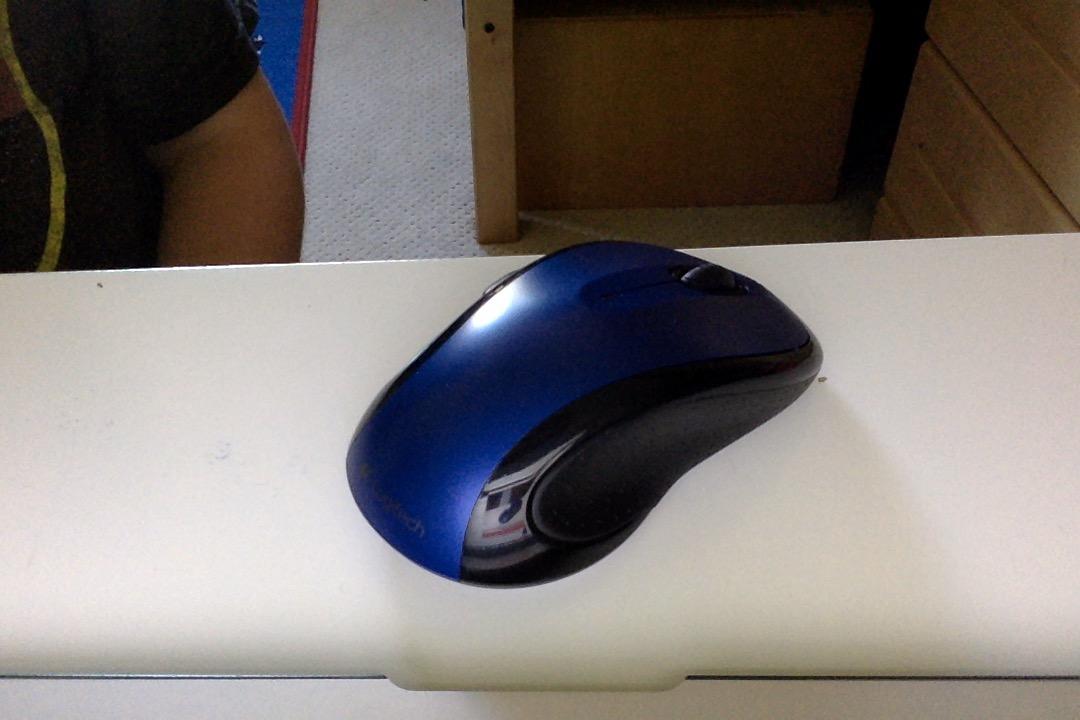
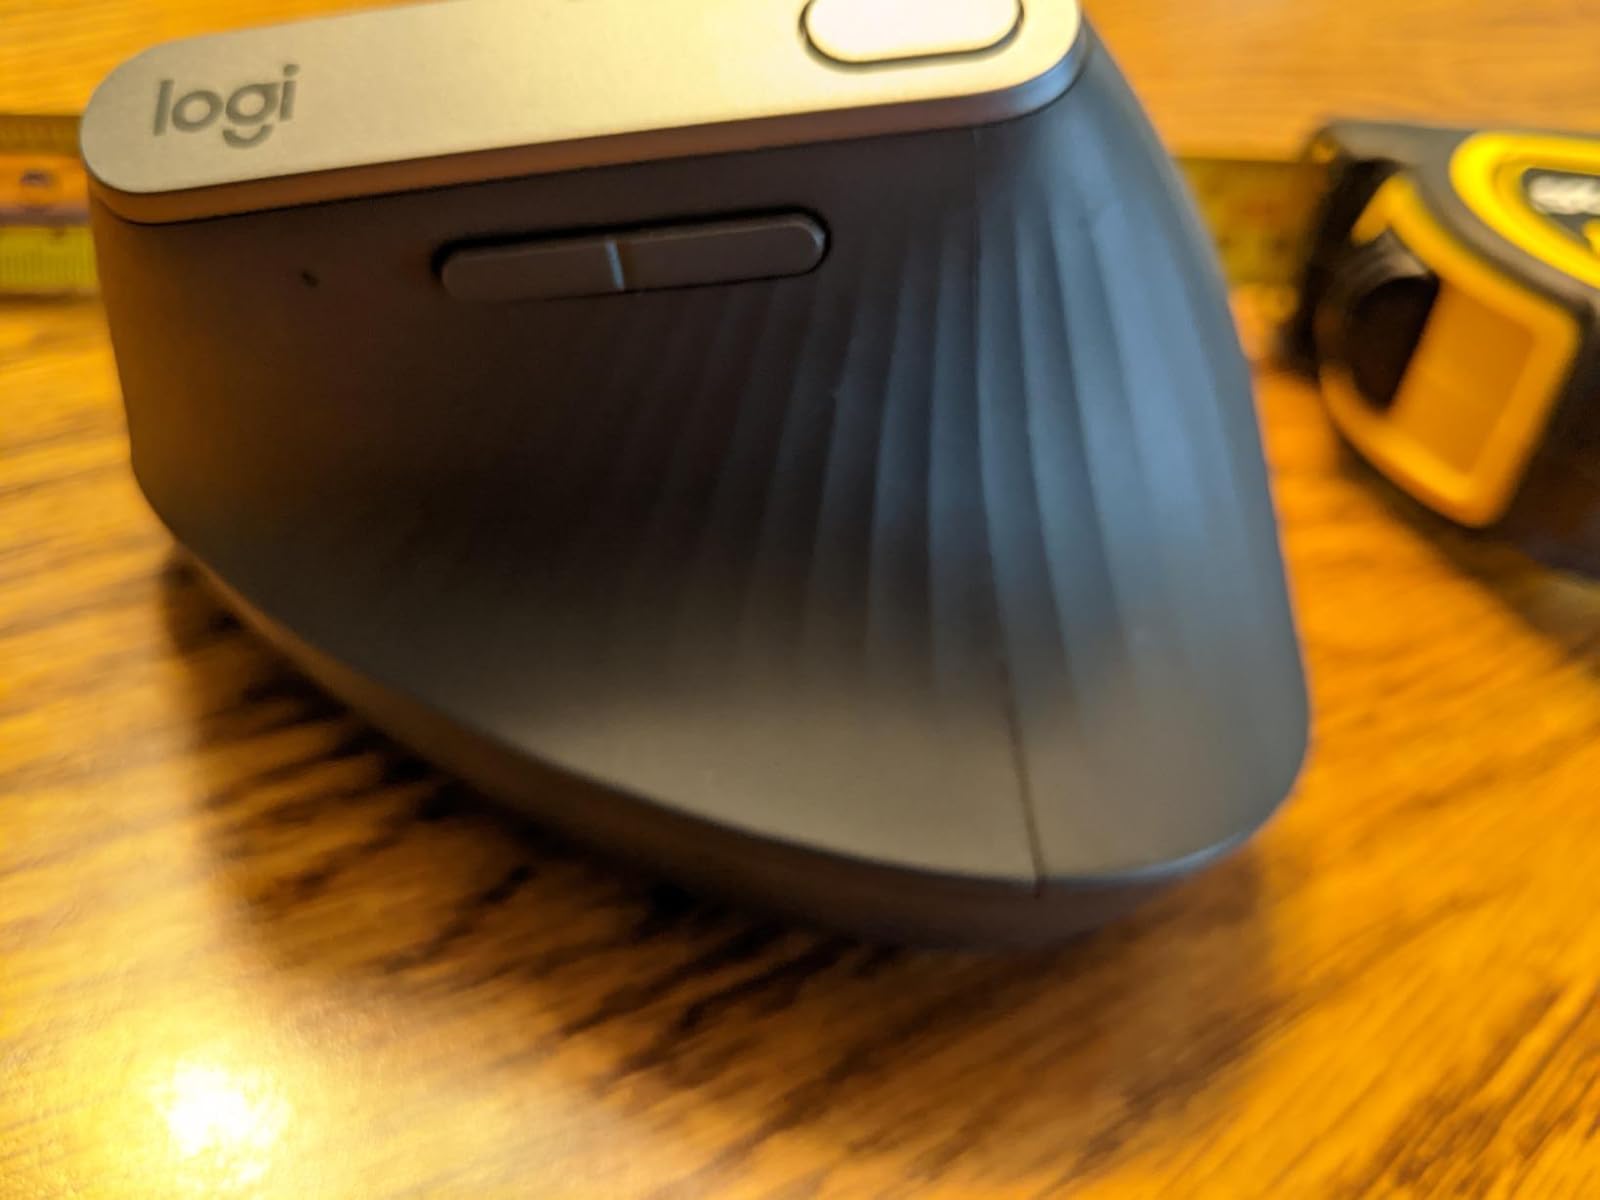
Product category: mouse
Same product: no